Celle

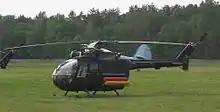
German Army Anti-tank helicopter Bölkow Bo 105 at Celle Air Base.

In Nazi Germany, Celle was an important garrison location. Elements of the 17th and 73rd Infantry Regiments and the 19th Artillery Regiment were garrisoned in the town. Celle was also the headquarters of a military district command and a military records office.